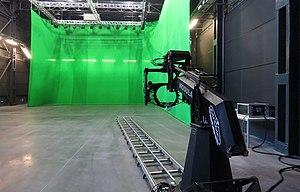
Halle d'essai du site Arenberg Creative Mine
Le site minier de Wallers-Arenberg est classé aux Monuments historiques depuis 1992 et inscrit au Bassin minier Nord-Pas-de-Calais Patrimoine mondial de l’Unesco depuis 2012.